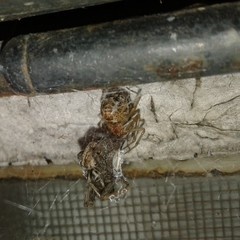
Species: Parasteatoda_tepidariorum